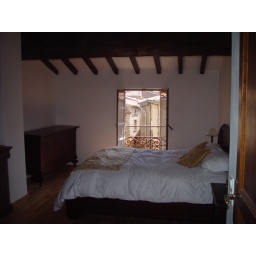
Queen size bed with attached bathroom with shower and tub.  Air conditioning/heating in bedroom.